Agriculture in ancient Rome

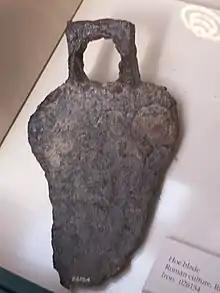
Roman hoe blade, from the Field Museum in Chicago

In the 5th century BC, farms in Rome were small and family owned. The Greeks of this period, however, had started using crop rotation and had large estates. Rome's contact with Carthage, Greece, and the Hellenistic East in the 3rd and 2nd centuries improved Rome's agricultural methods. Roman agriculture reached its height in productivity and efficiency during the late Republic and early Empire.